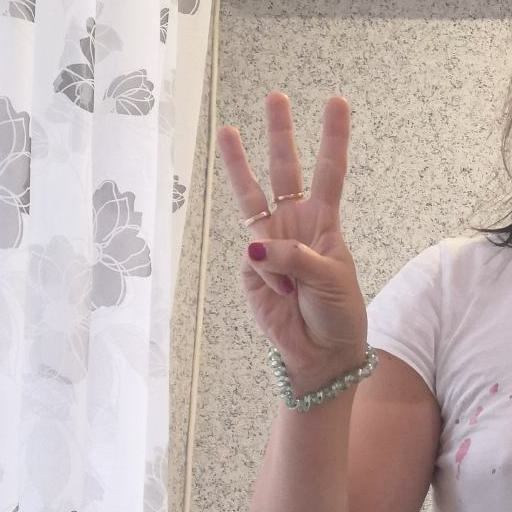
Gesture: three